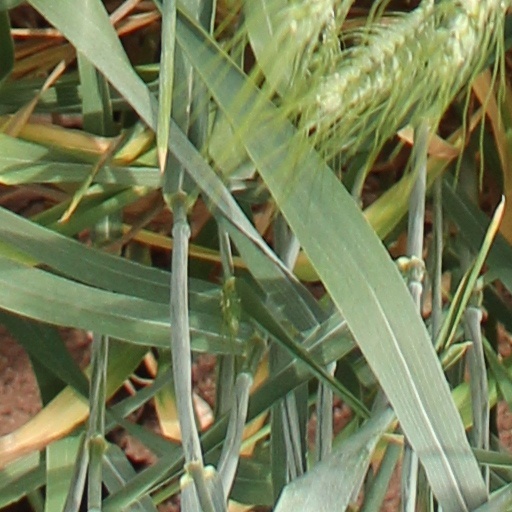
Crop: wheat